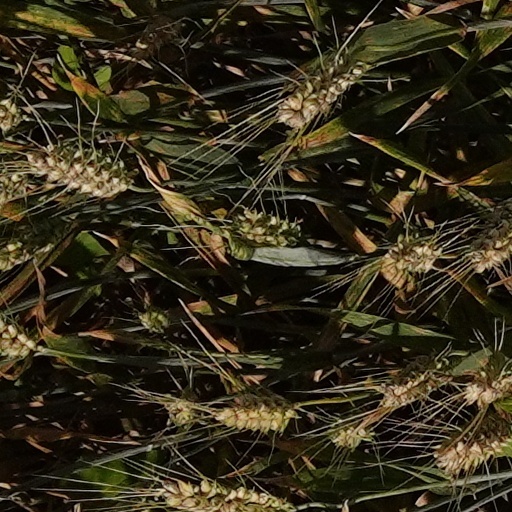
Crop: wheat